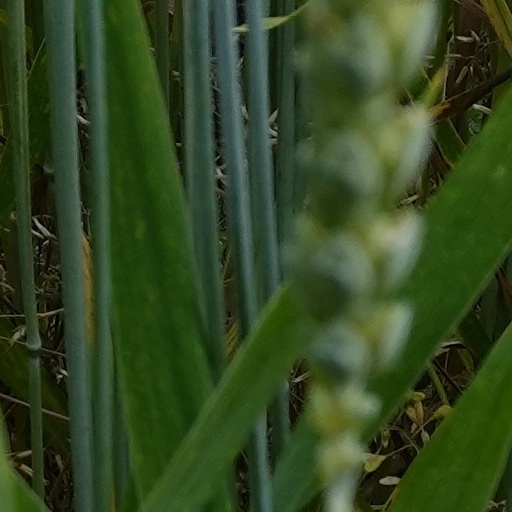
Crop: wheat